Pennsylvania Station (1910–1963)

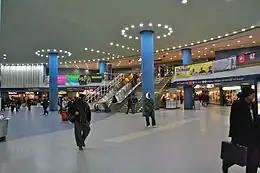
Main concourse of the current station

The Pennsylvania Railroad optioned the air rights of New York Penn Station to real estate developer William Zeckendorf in 1954. He had previously suggested that the two-block site of the main building could be used for a "world trade center". The option allowed for the demolition of the main building and train shed, which could be replaced by an office and sports complex. The station's underground platforms and tracks would not be modified, but the station's mezzanines would be reconfigured. A blueprint for a "Palace of Progress" was released in 1955 but was not acted upon.